Elpida Hadjidaki

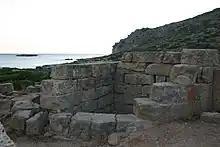
Round tower found in Phalasarna, photographed by Hadjidaki

Beginning in 1986, Elpida Hadjidaki and her crew began exploring Phalasarna, an ancient harbor town. Phalasarna may have participated in piracy in the Hellenistic period. Hadjidaki excavated multiple towers, fortification walls, commercial buildings, quays, a slipway and a cistern in the town, finding shards of amphorae, weapons, and pottery.